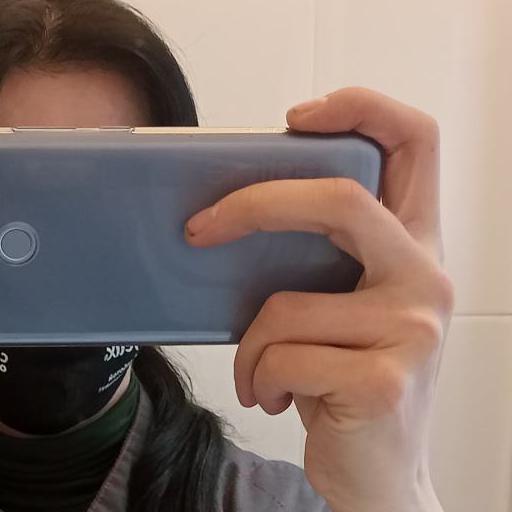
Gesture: no_gesture